Harlettes

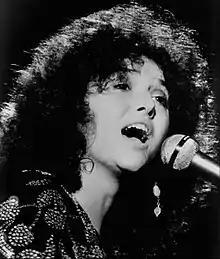
Melissa Manchester, one of the original Harlettes

Bette Midler's stage act grew out of her early 1970s performances at the Continental Baths, a gay bathhouse in Manhattan which offered entertainment on the weekends. With her powerful singing voice, outrageous costumes and biting wit, Midler became a favorite of the bathhouse crowd.